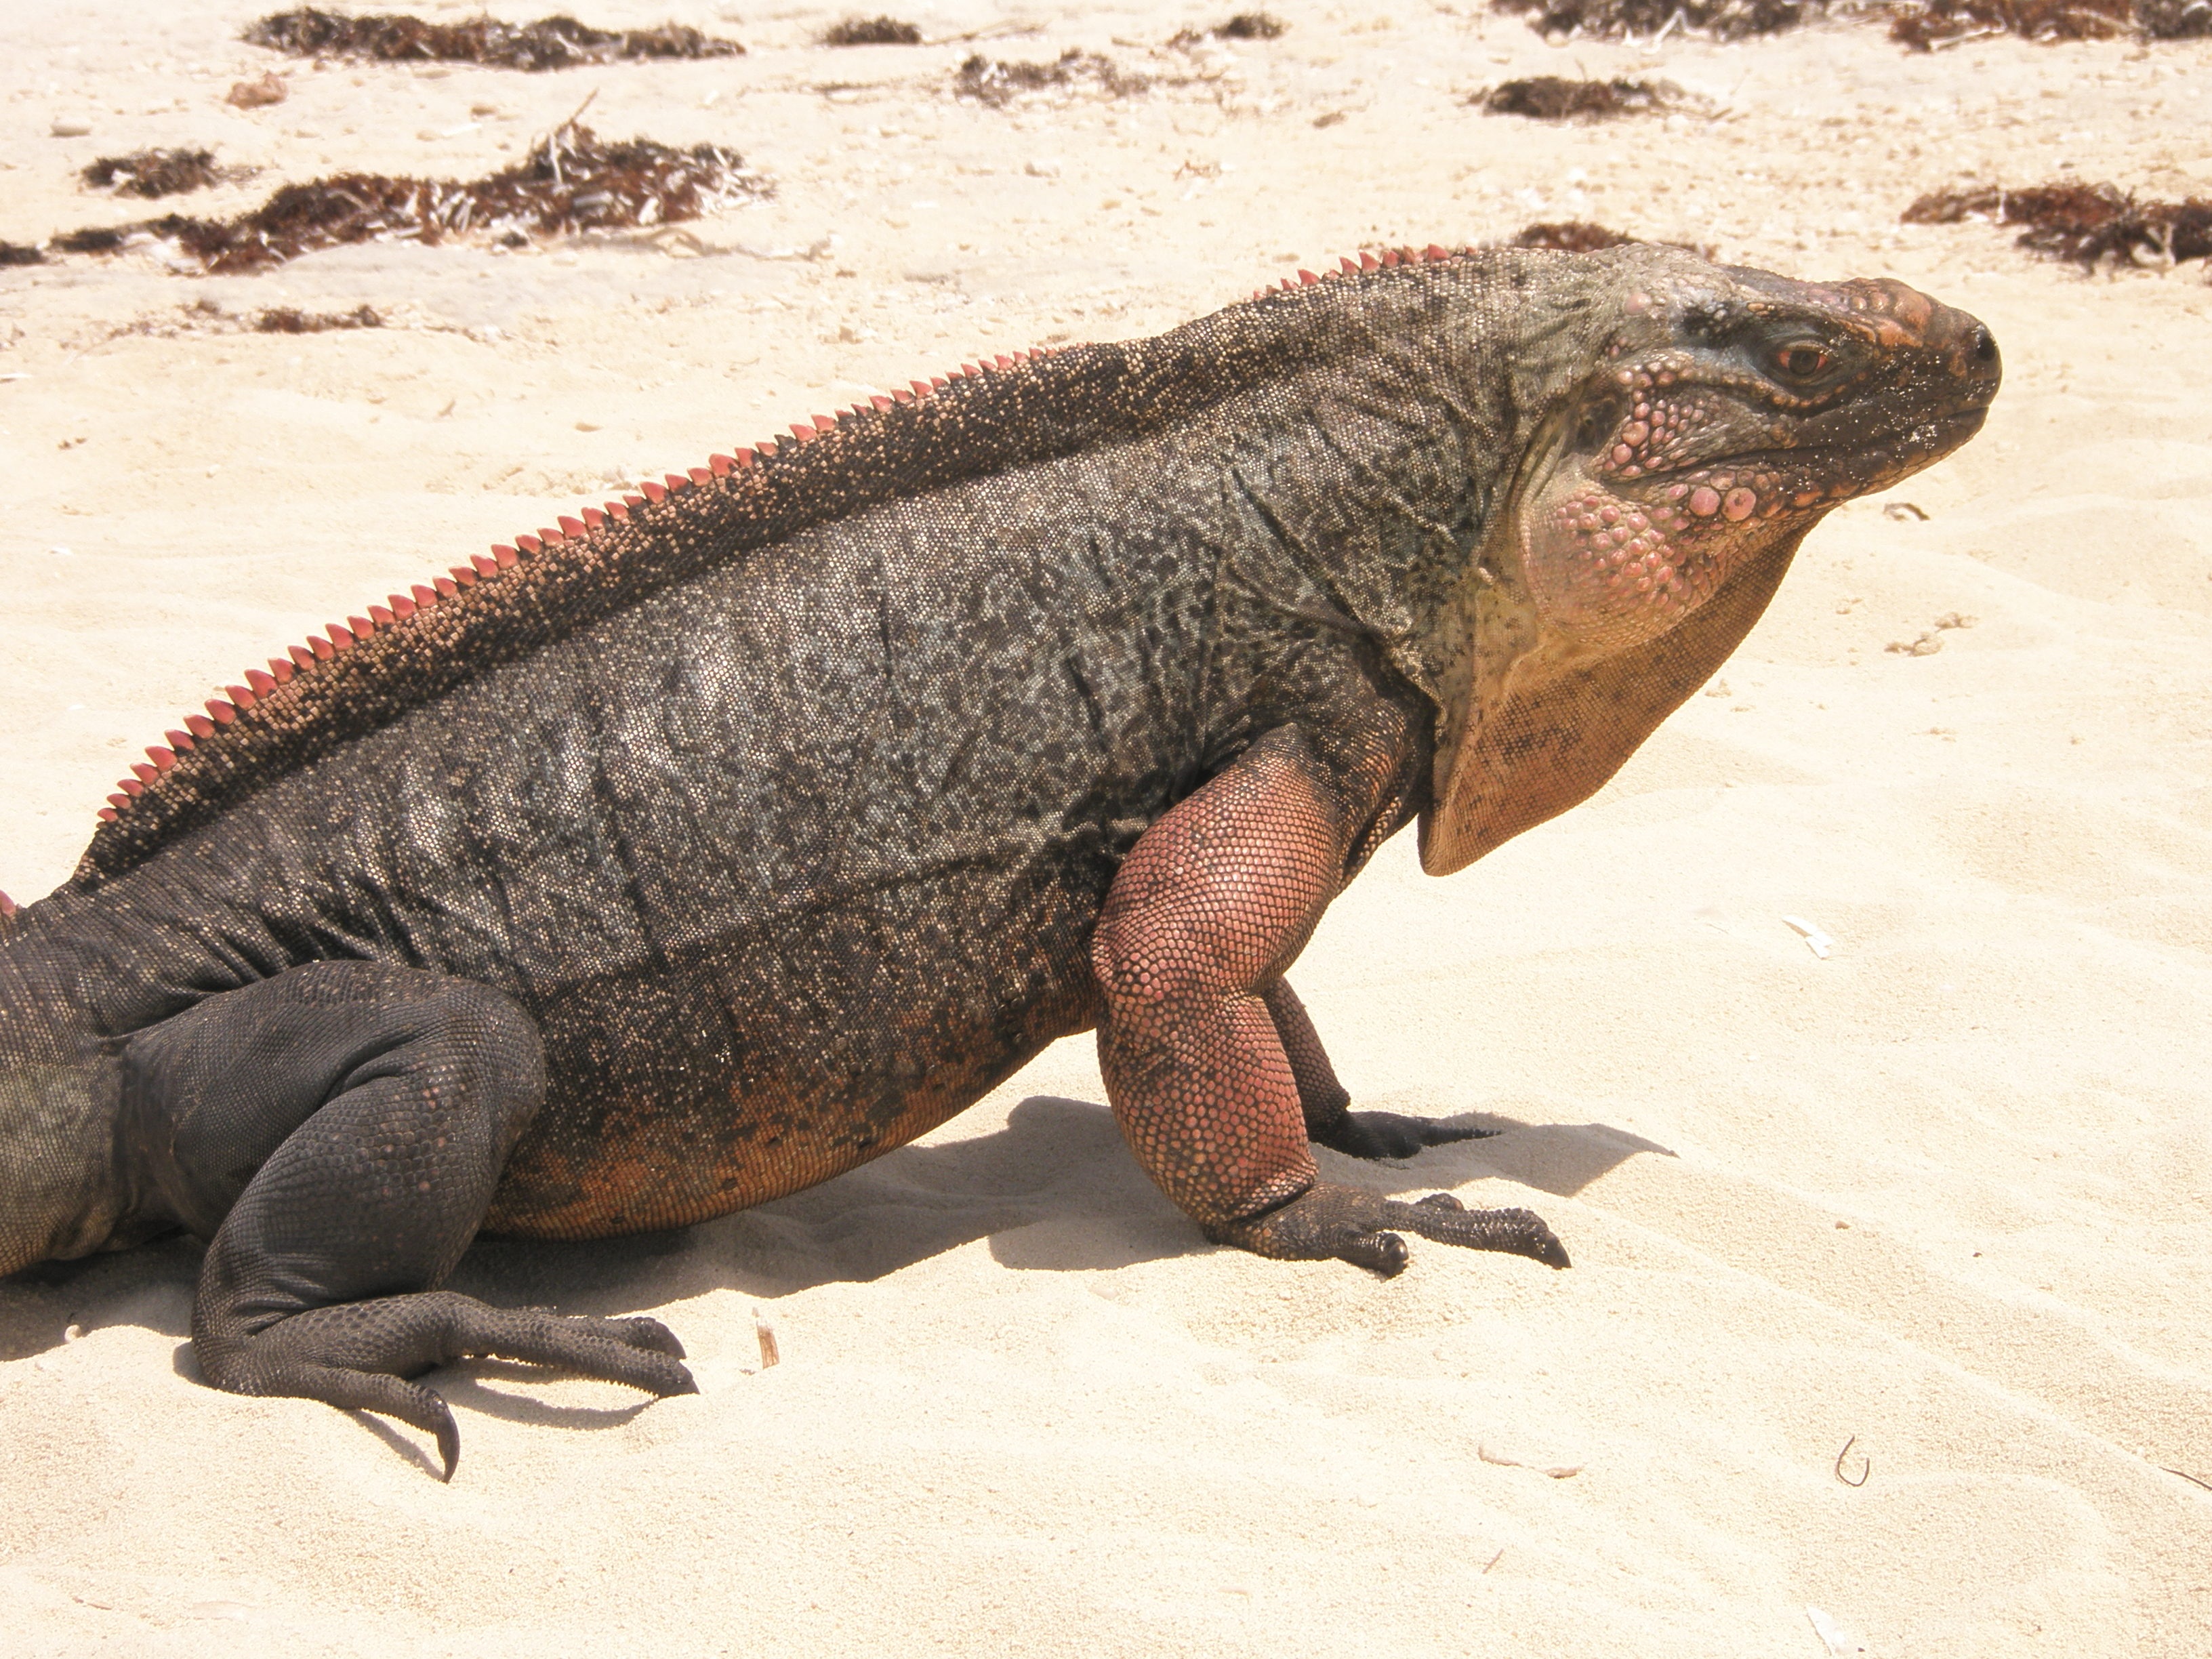
beach, sand, wildlife, wild, tropical, reptile, black, scale, iguana, fauna, lizard, vertebrate, tailed, spiny, komodo dragon, american alligator, scaled reptile, nile crocodile